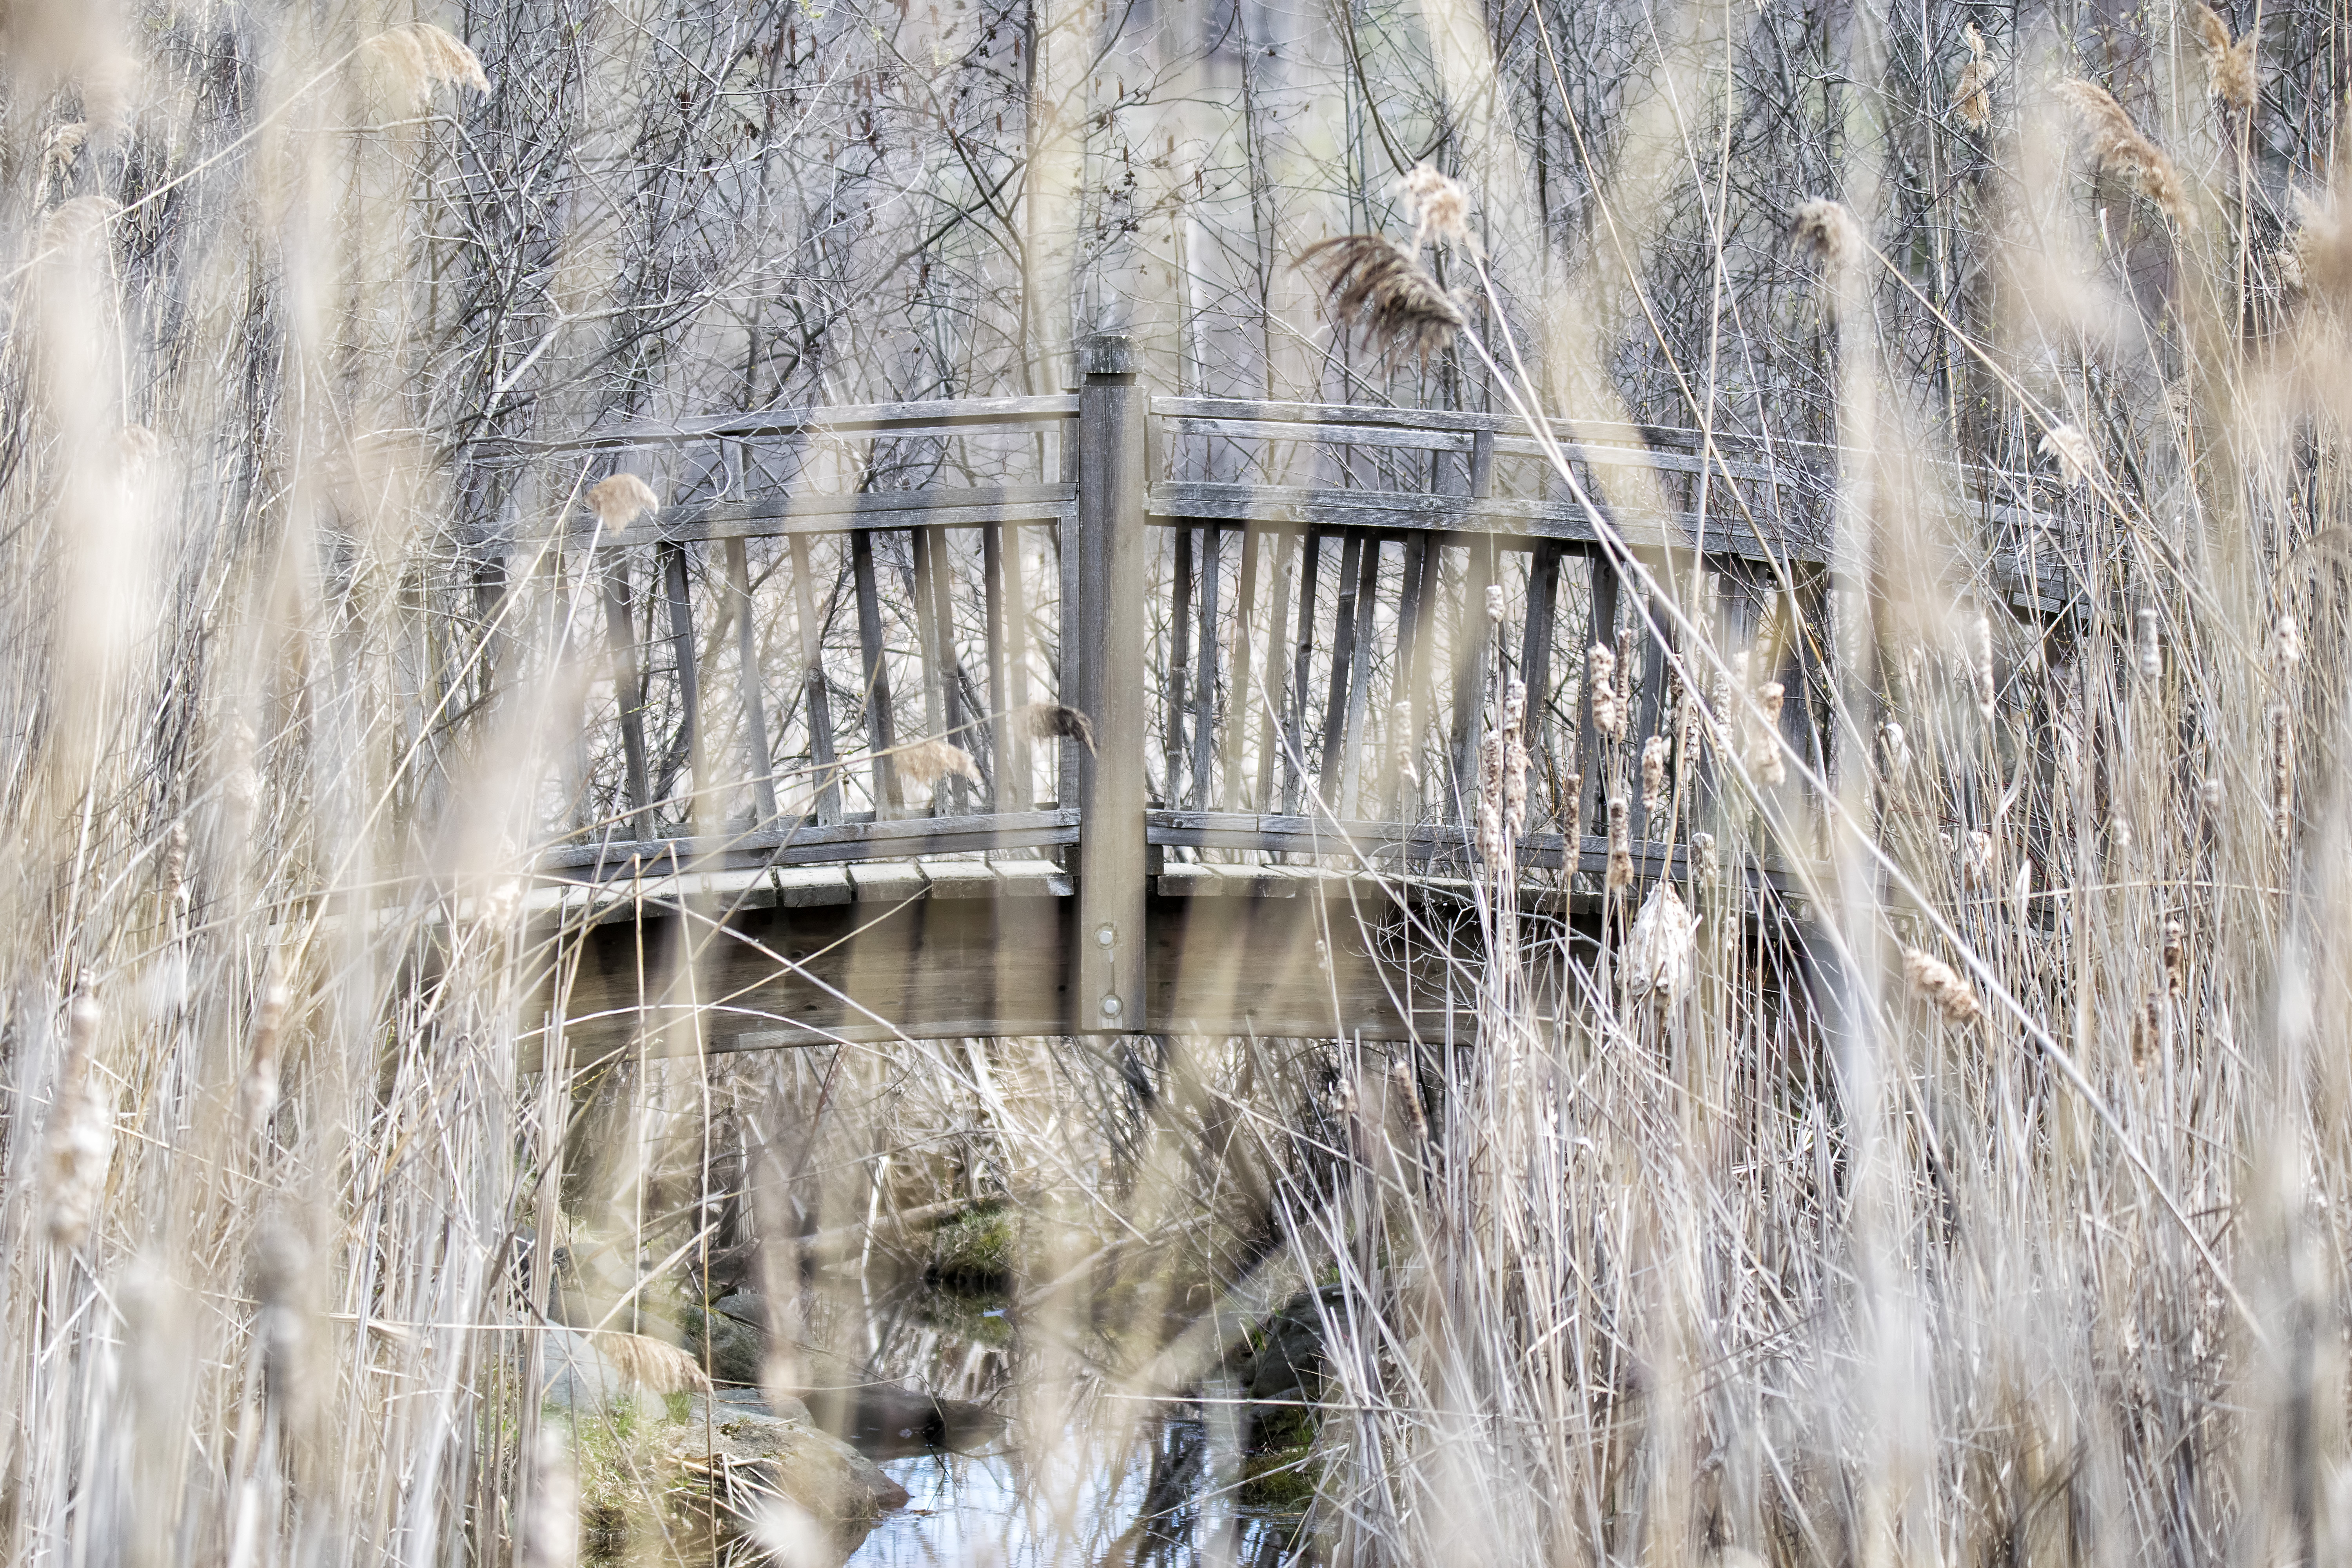
tree, water, nature, branch, winter, wood, frost, ice, reflection, autumn, season, canada, icicle, quebec, sherbrooke